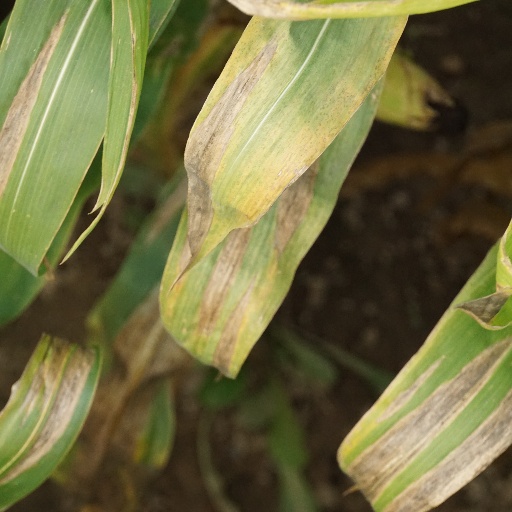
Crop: maize; corn